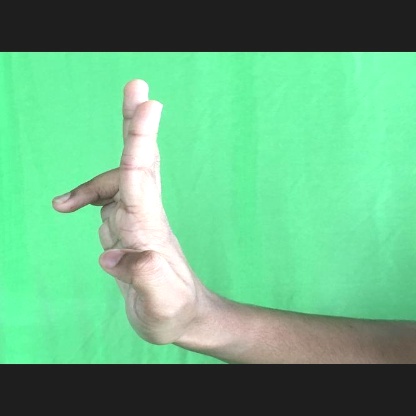
Mudra: Ardhapathaka